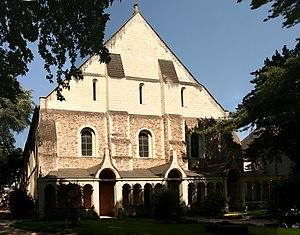
Façade de l'ancien Hôpital Saint-Jean d'Angers, Maine-et-Loire, France.
L'hôpital Saint-Jean est un monument d'Angers. L'hôpital Saint-Jean abritait jusqu'en 1870 l'Hôtel-Dieu d'Angers, l'un des plus anciens hôpitaux de France encore existant.